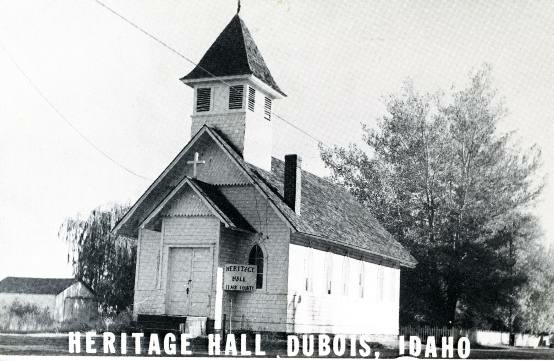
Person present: No